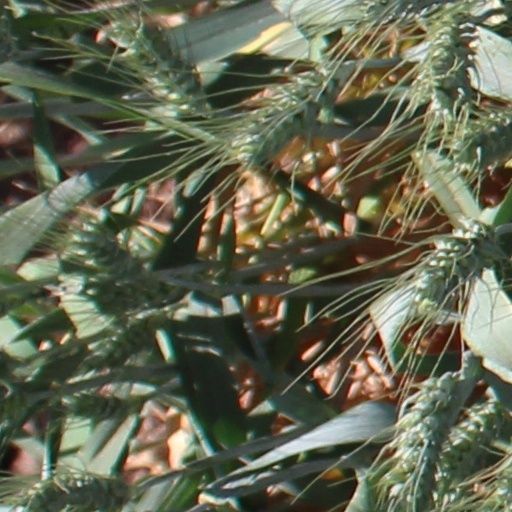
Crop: wheat